Harry Llewellyn

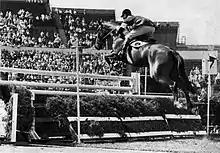
Harry Llewellyn and Foxhunter at the 1952 Summer Olympics in Helsinki.

Sir Henry Morton Llewellyn, 3rd Baronet, (18 July 1911 – 15 November 1999) was a British equestrian champion.